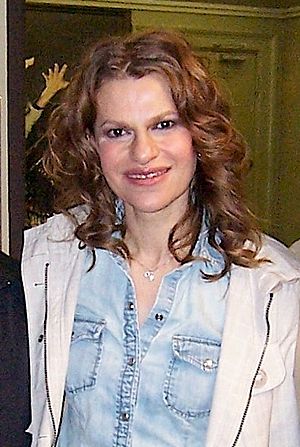
Sandra Bernhard
Sandra Bernhard
Sandra Bernhard er en amerikansk stand-up-komiker og skuespiller.